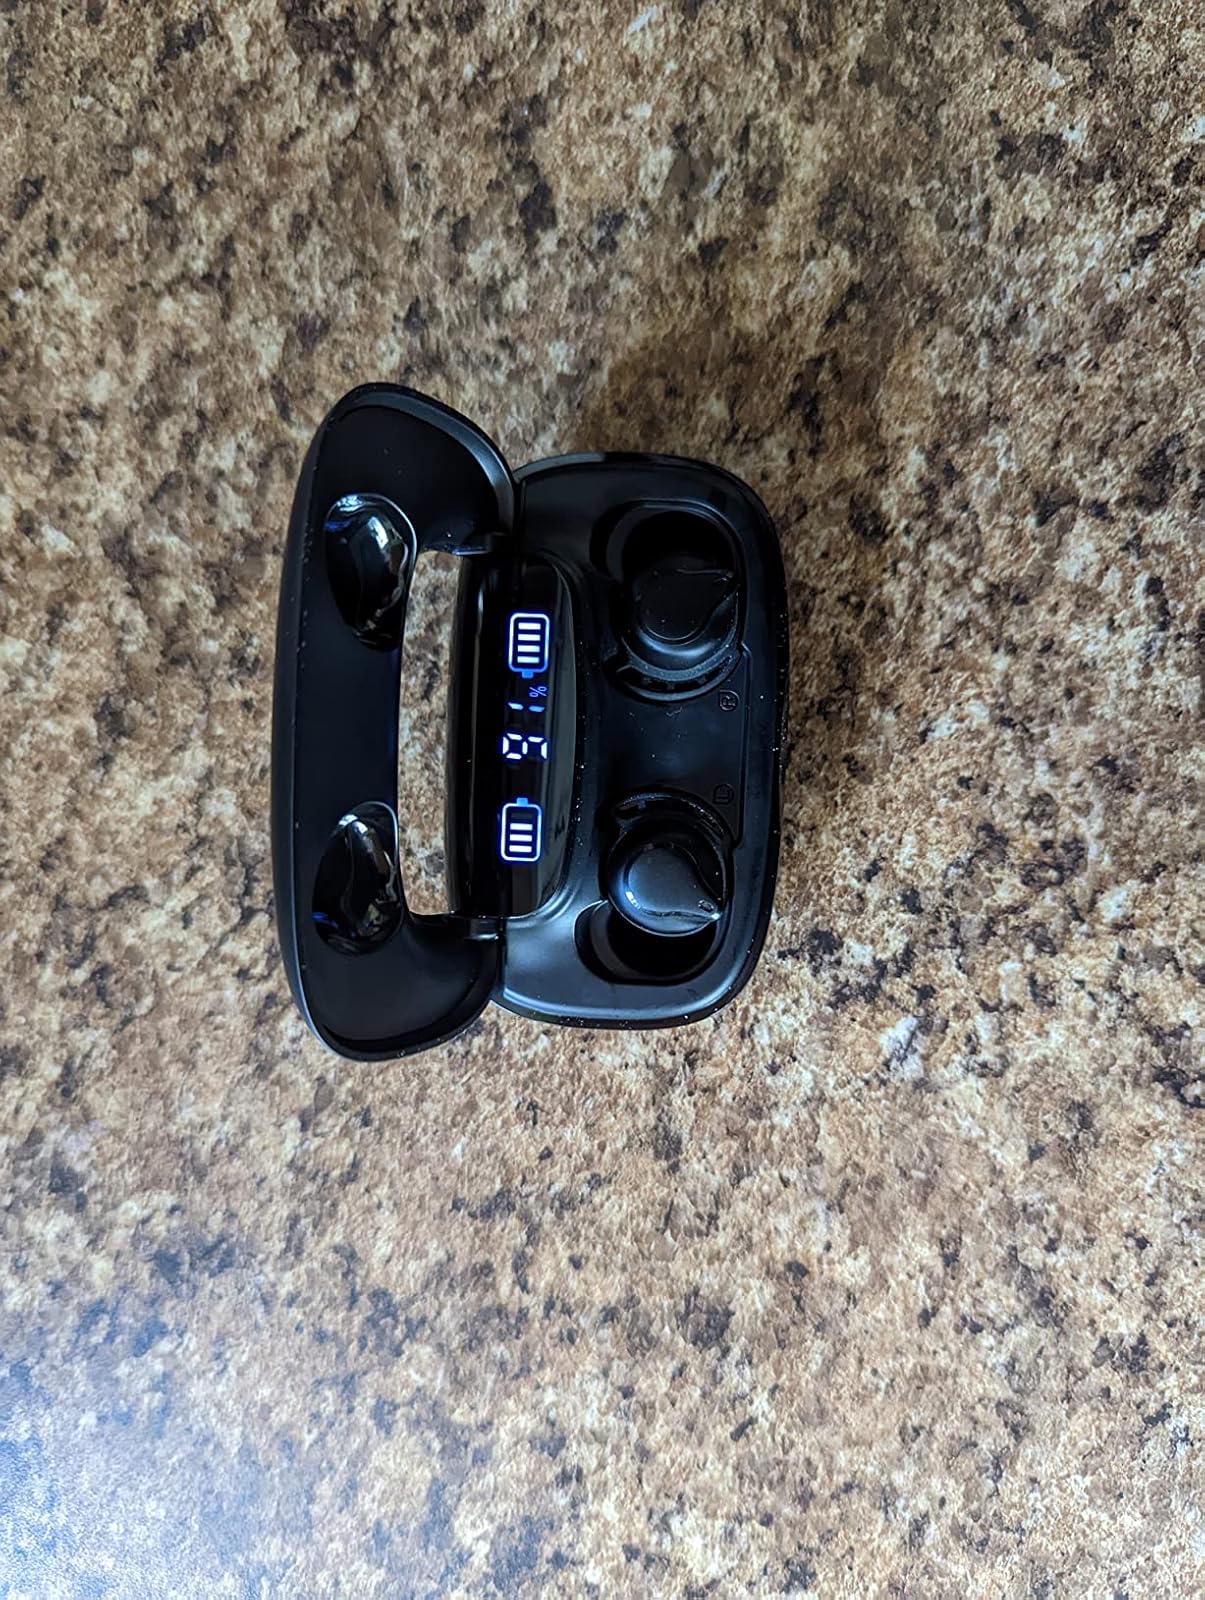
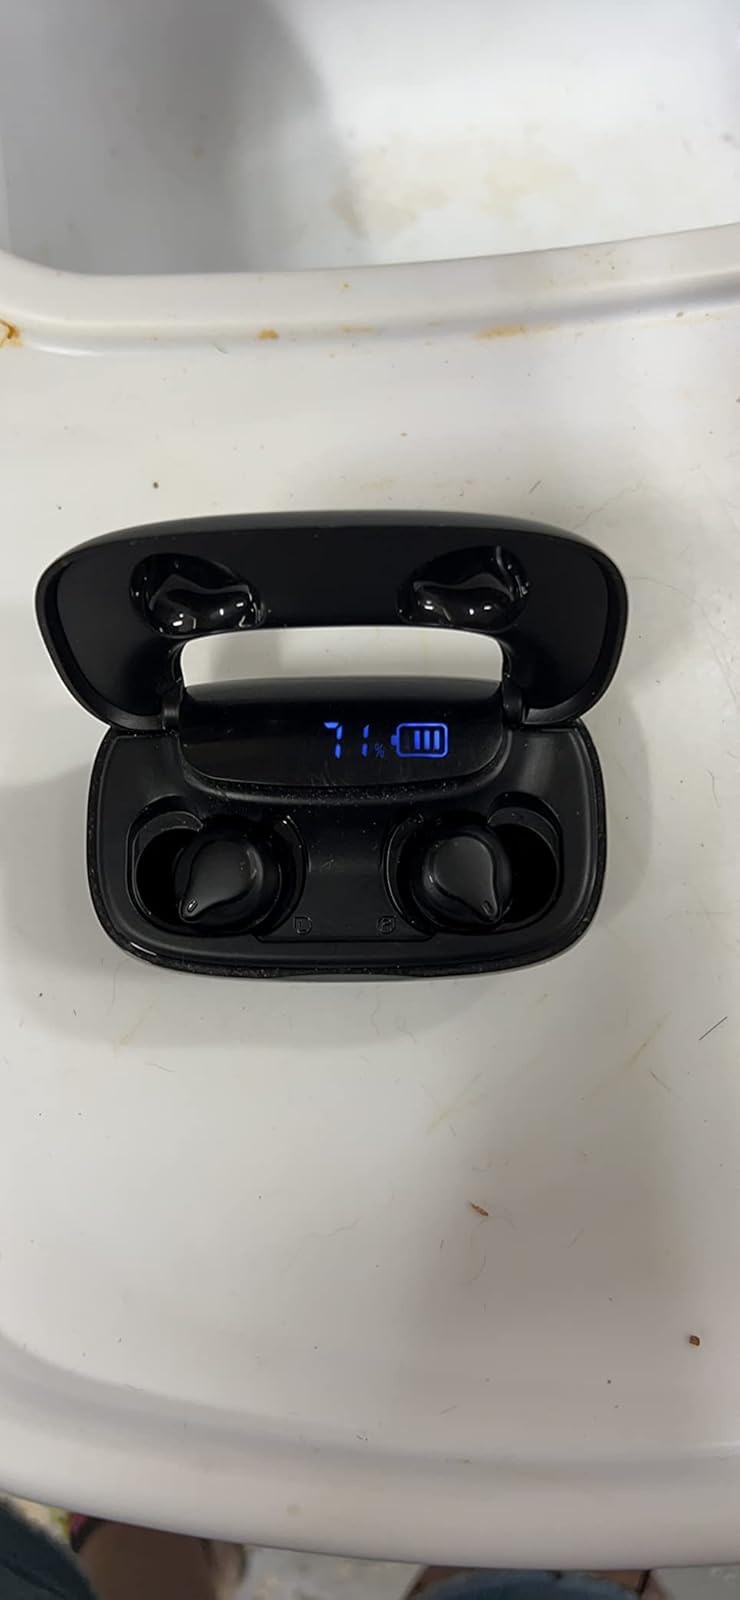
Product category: earbuds
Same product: yes